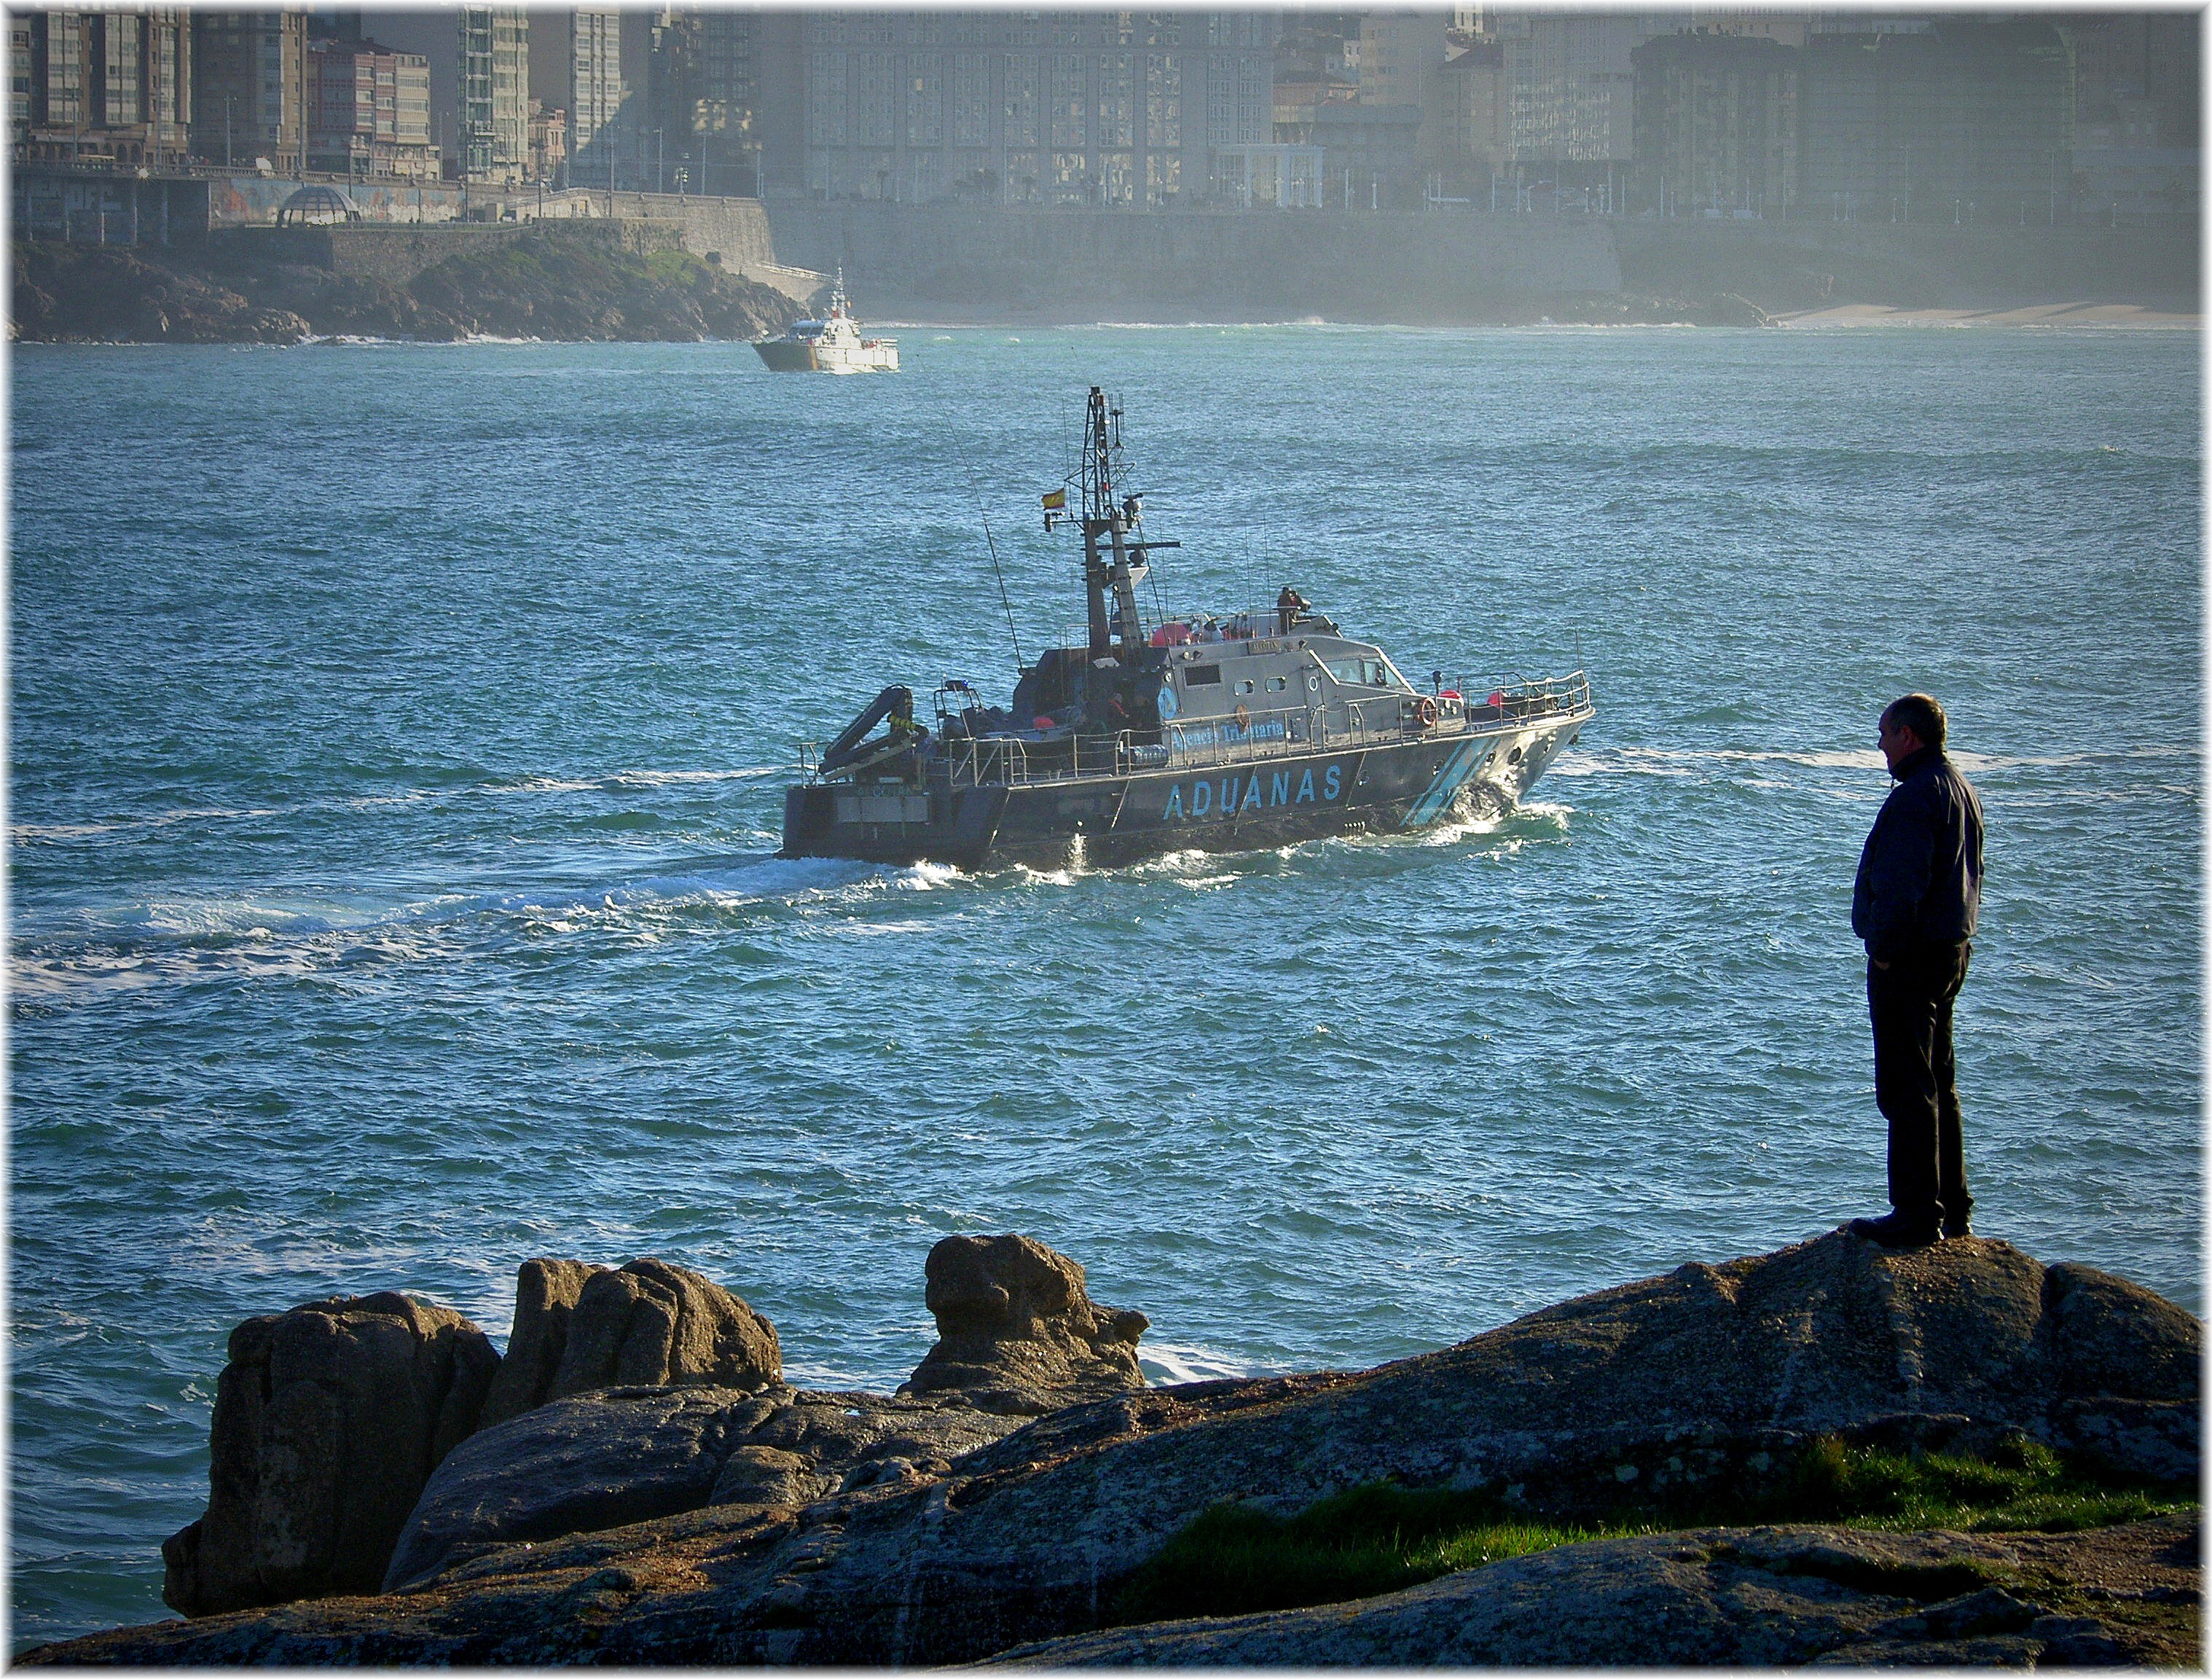
sea, coast, ocean, ship, cliff, europe, vehicle, bay, terrain, spain, europa, mar, agua, galicia, costa, acorua, oceano, navy, watercraft, espana, corua, galiza, auga, embarcaciones, marineras, galice, paseomaritimo, navegar, barcos, embarcacions, marieiras, lacoruna